County Route 557 (New Jersey)

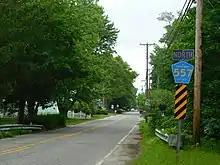
CR 557 at Tuckahoe station

CR 557 begins at an intersection with Route 47 in Dennis Township, Cape May County, heading northeast on two-lane undivided Washington Avenue into forested areas. The route crosses into Woodbine and enters residential areas, intersecting CR 611 and CR 550/CR 638. At the intersection with the latter, CR 557 forms a concurrency with CR 550 and the two routes pass a mix of homes and businesses as it comes to Dehirsch Avenue, where CR 550 splits from CR 557 by heading southeast on that road. From this point, CR 557 continues north into Upper Township and becomes North Dennis-Marshallville Road as it continues into forested areas with occasional homes. Farther north, the route intersects CR 617 and turns east onto Mill Road, heading into residential areas in the community of Tuckahoe. The road crosses the Cape May Seashore Lines railroad line south of the Tuckahoe station, the Beesleys Point Secondary railroad line operated by the Cape May Seashore Lines railroad, and CR 659 within a short distance of each other before reaching a junction with Route 50 and CR 664. CR 557 forms a concurrency with Route 50 and the two routes head north through residential and commercial areas and encounter the eastern terminus of Route 49 before leaving Tuckahoe.